Mike Windt

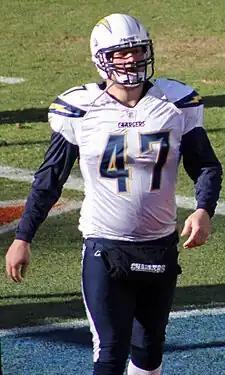
Windt in 2011

Mike Windt (born May 29, 1986) is a former American football long snapper. He played college football at Cincinnati.